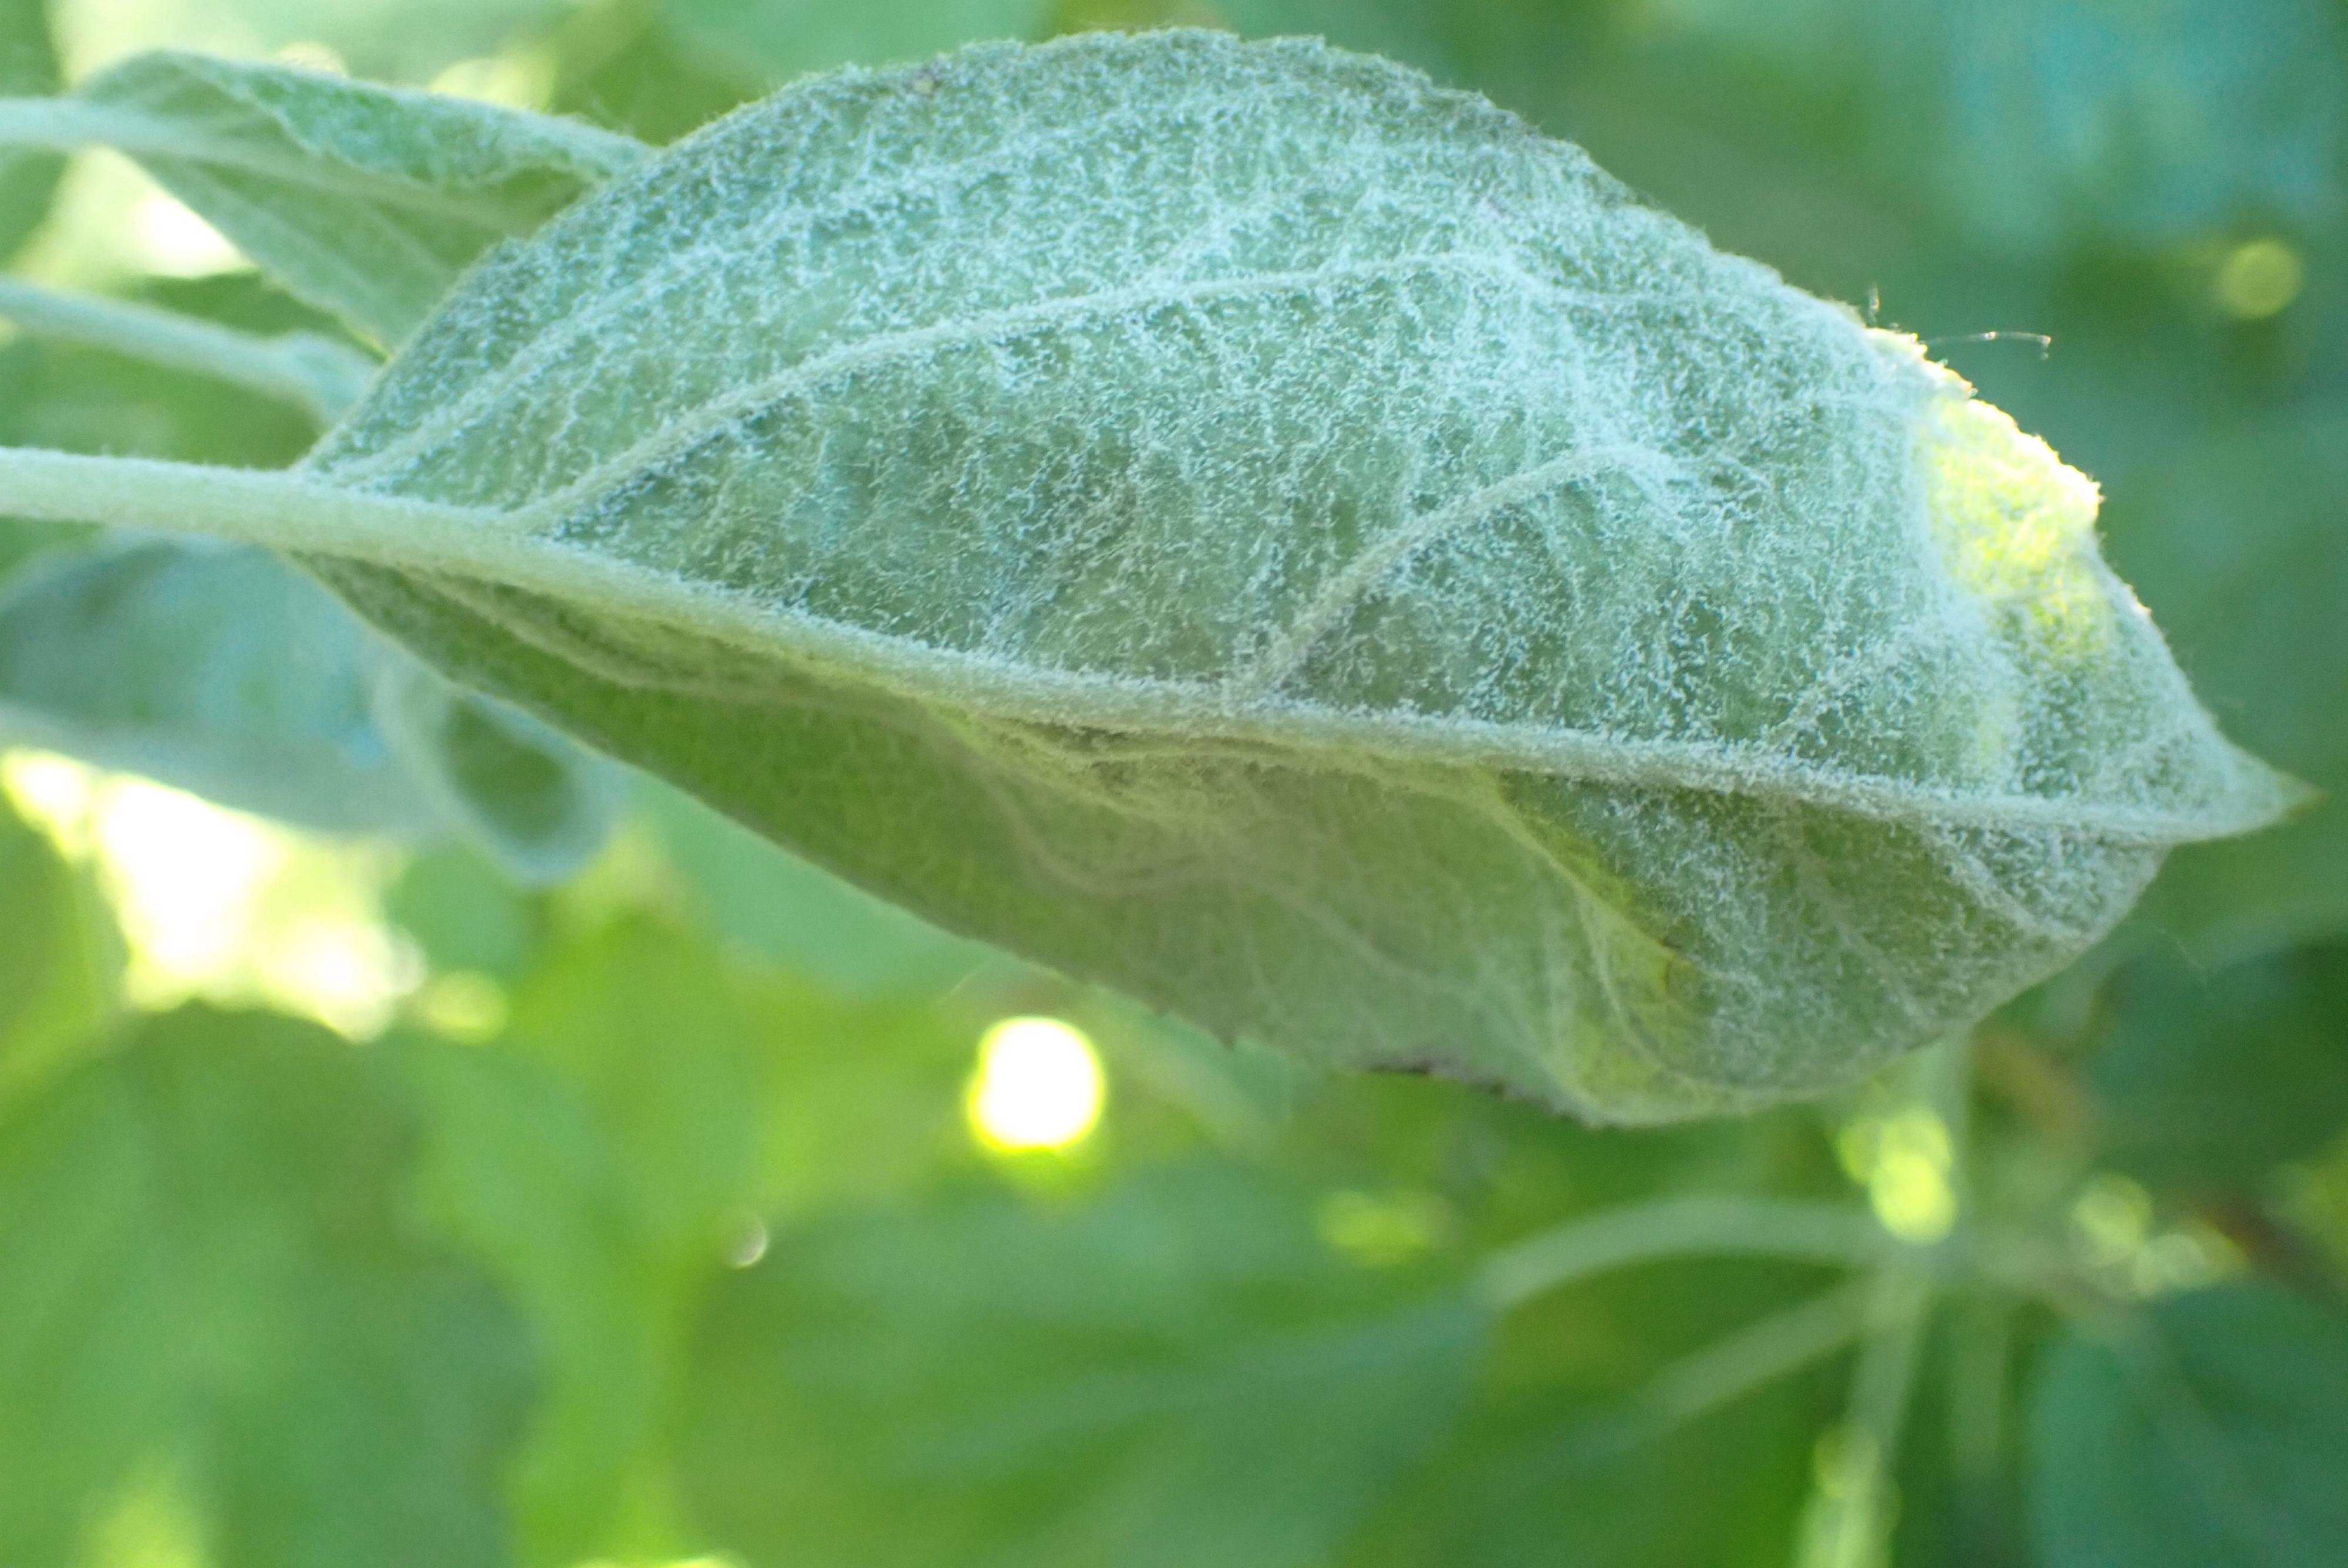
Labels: powdery_mildew